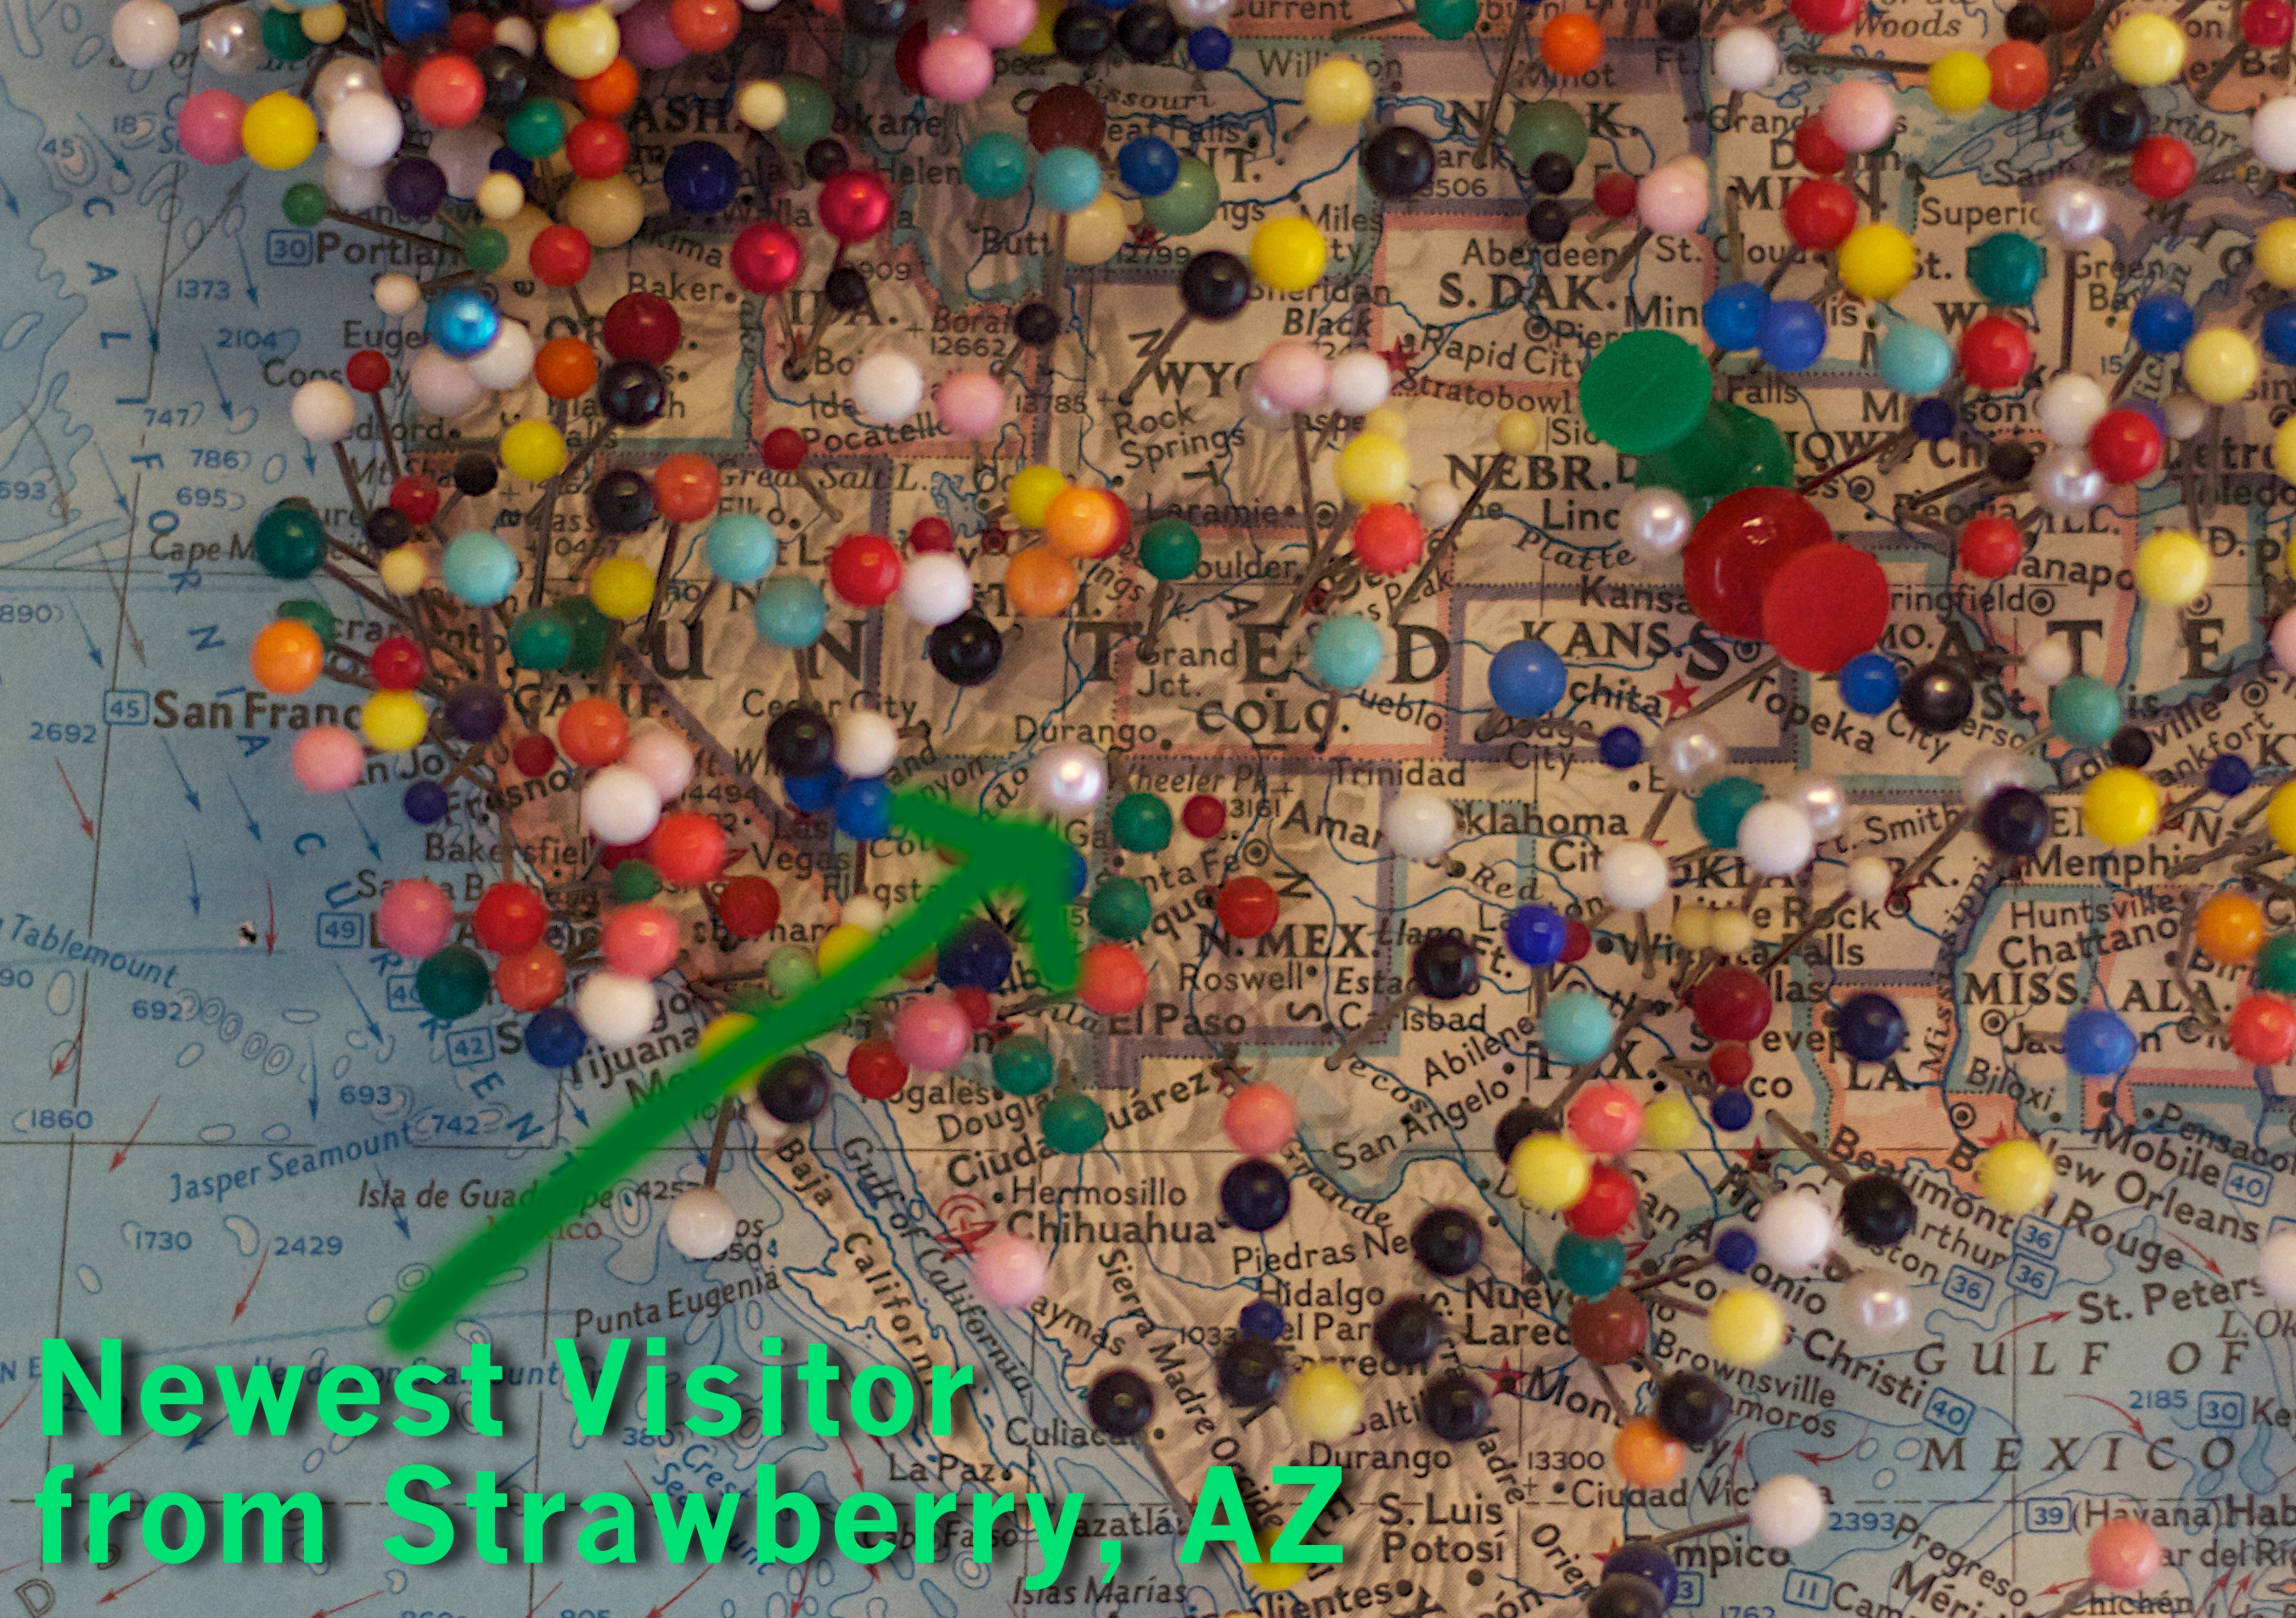
play, toy, art, odyssey